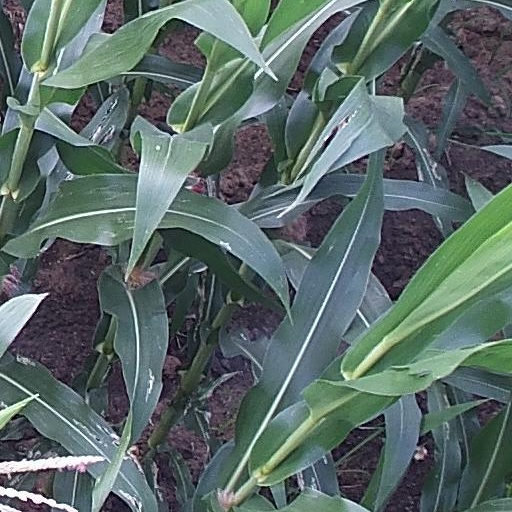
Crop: maize; corn